Avenida España (Lima)

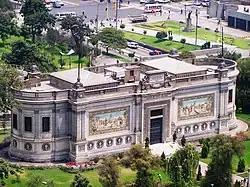
The avenue, behind the Museum of Italian Art

Spain Avenue, formerly known as the Avenue of the Exhibition and then as Alfonso XIII Avenue until 1931, is an avenue in Lima, Peru. It extends from east to west in the districts of Lima and Breña along 7 blocks. The tracks of the "Metropolitano" extend along its route between Paseo de la República and Alfonso Ugarte Avenue.